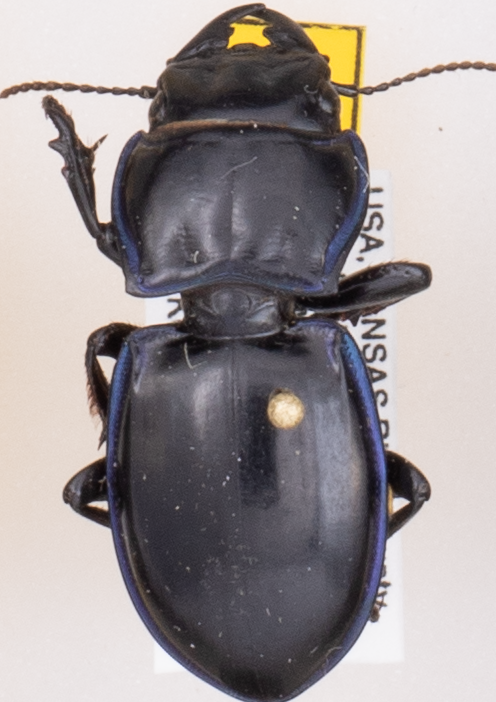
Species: Pasimachus elongatus
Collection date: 2015-08-17
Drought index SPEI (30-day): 0.318
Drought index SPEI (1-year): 0.454
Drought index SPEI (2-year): -0.27